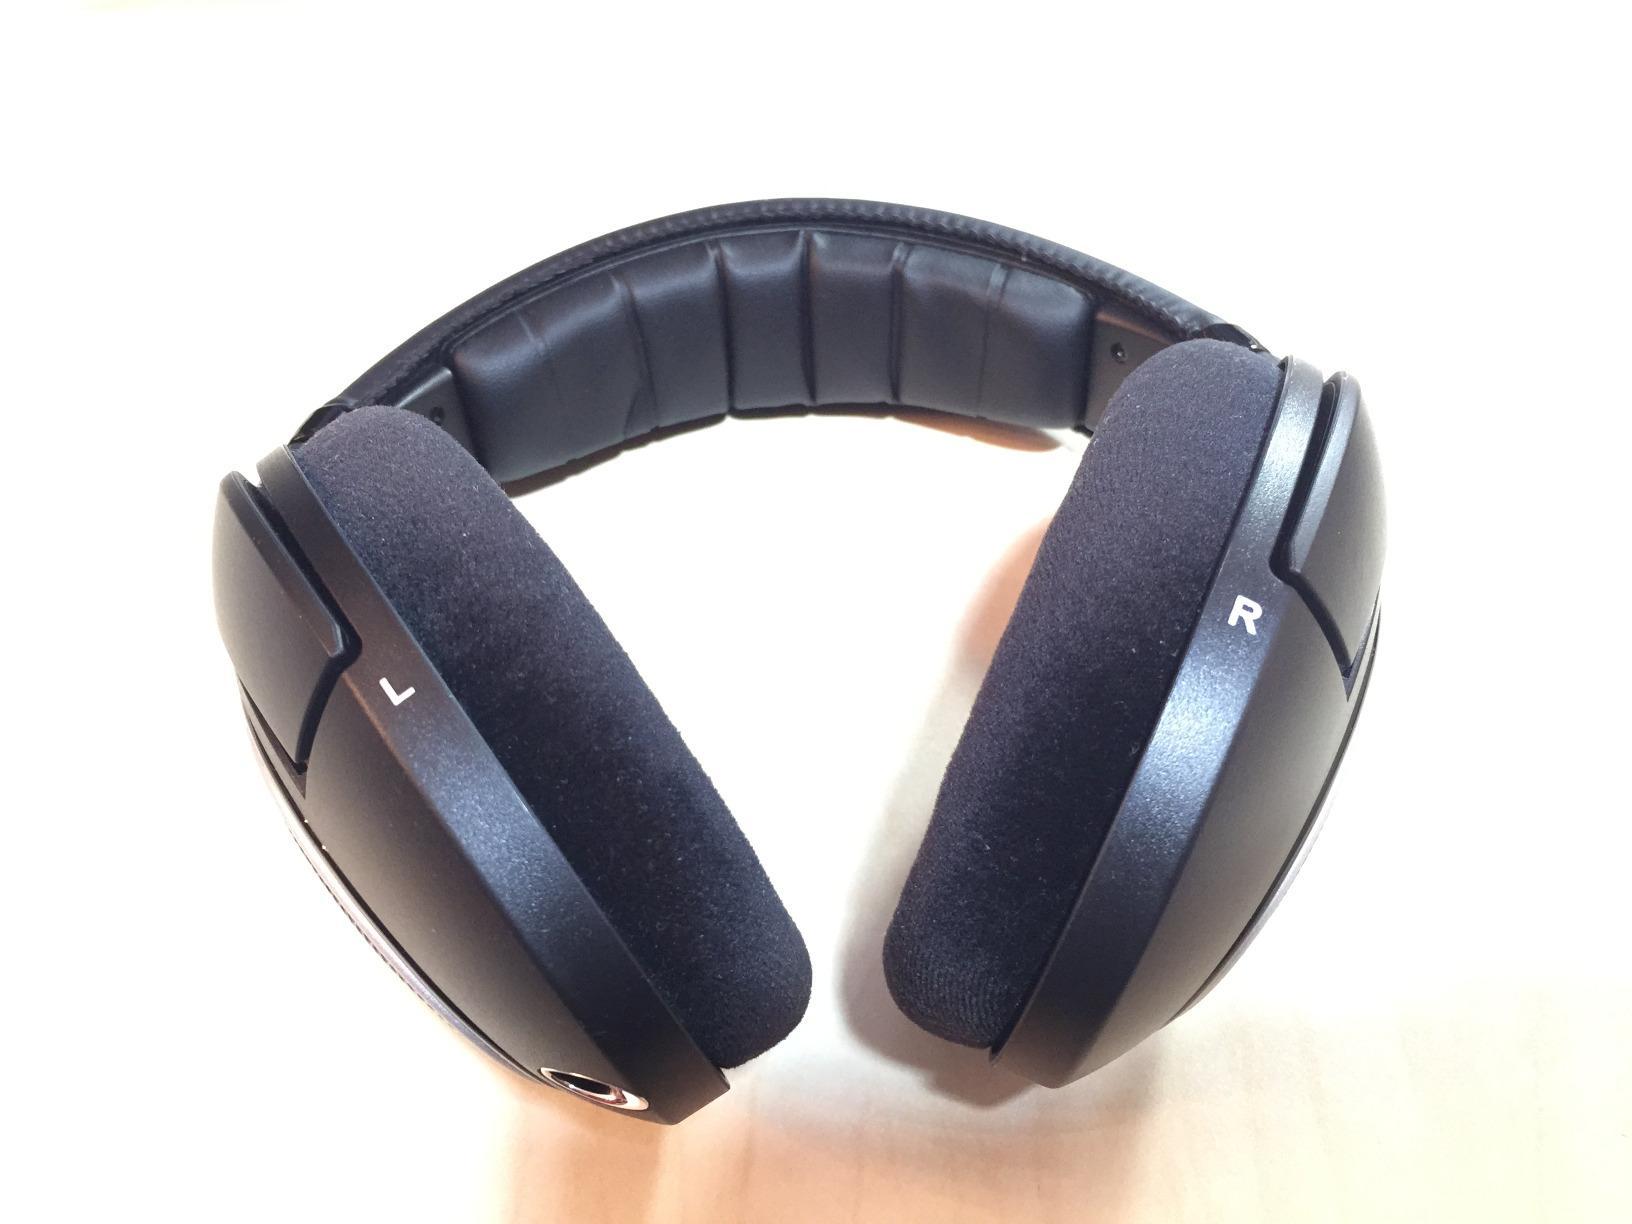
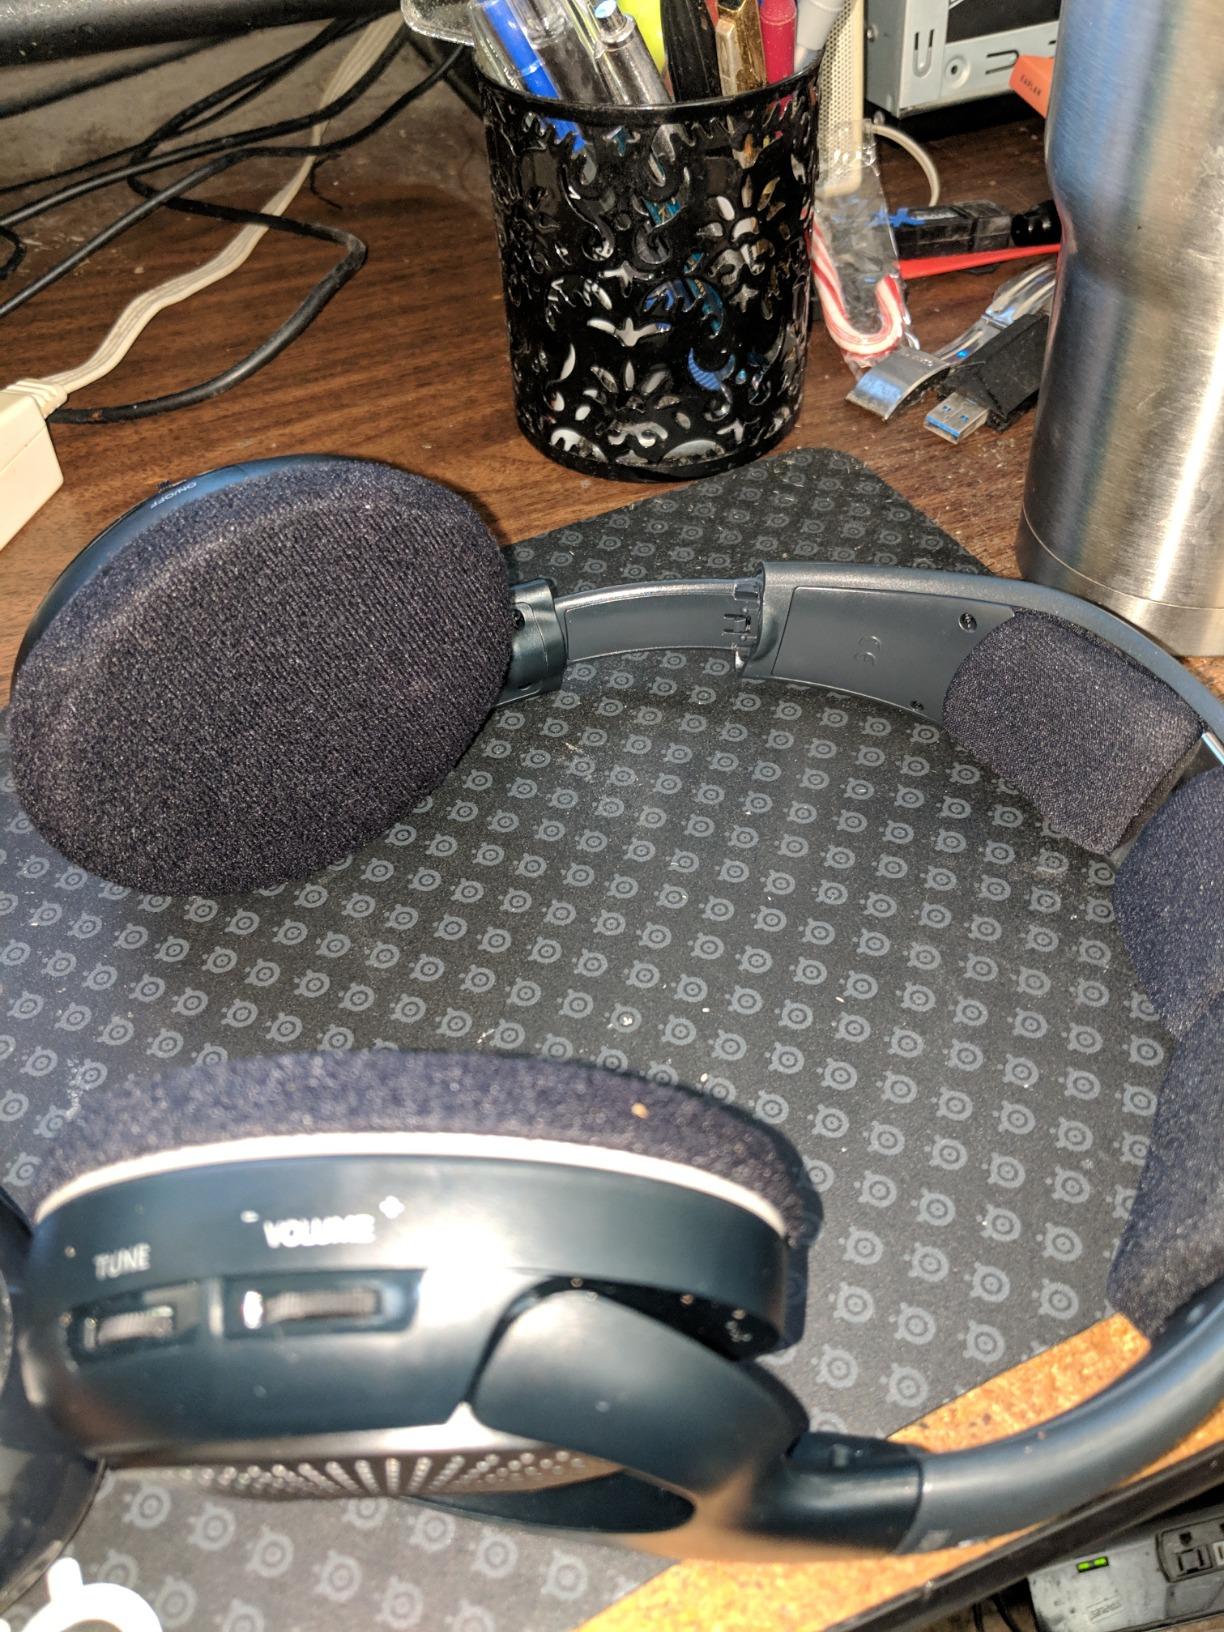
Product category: headphones
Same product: no